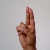
The image shows a hand gesture representing the letter 'U' in Indian Sign Language.